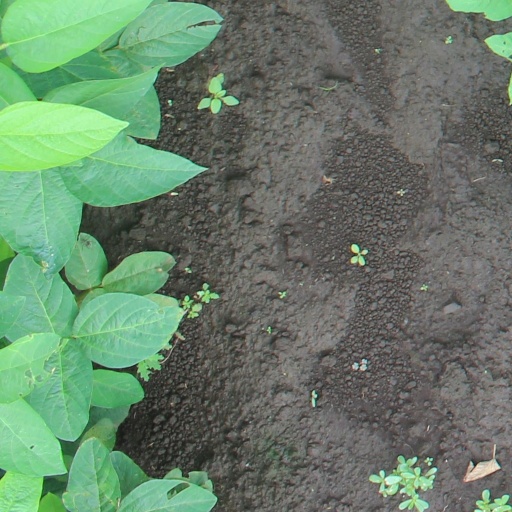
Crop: soybean